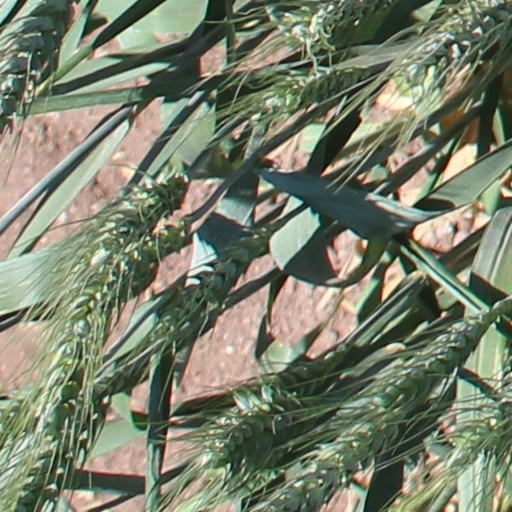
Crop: wheat